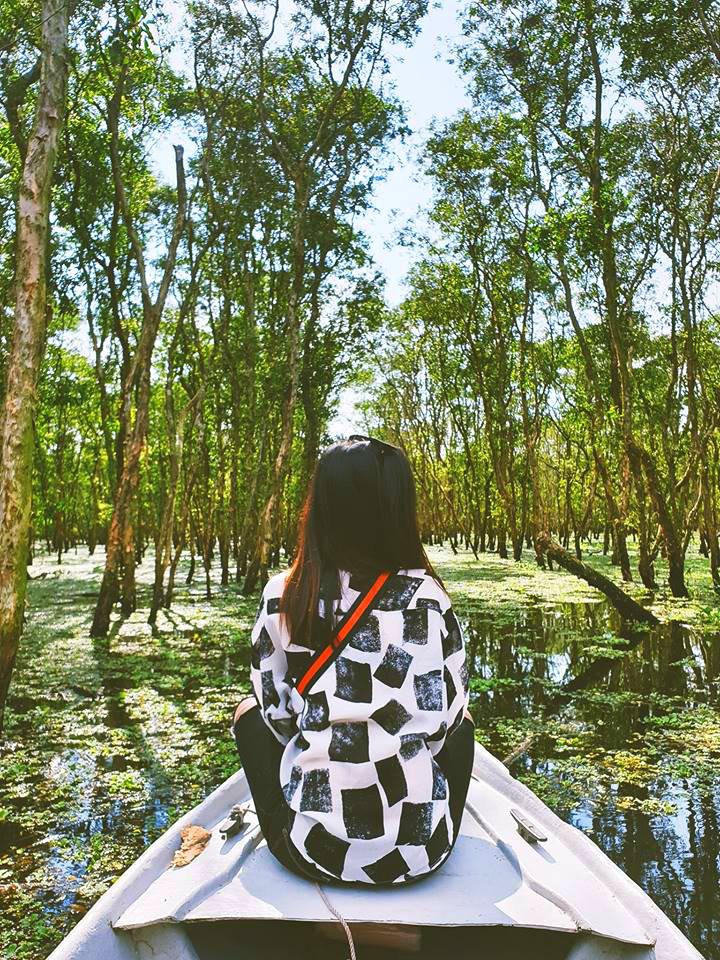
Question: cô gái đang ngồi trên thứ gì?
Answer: cô gái đang ngồi trên một chiếc thuyền